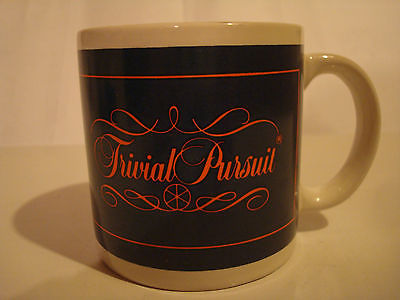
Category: mug